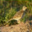
Label: bird